World Judo Championships

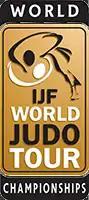

The World Judo Championships are the highest level of international judo competition, next to the quadrennial judo events at the Summer Olympic Games. The world championships are held by the International Judo Federation annually, except the calendar years of the Summer Olympics. Qualified judoka compete in their respective categories as representatives of their home countries. Team fixtures have also been held since 1994. The men's championships first took place in 1956, though the format and periodicity of the competition have changed over time. The last edition of the World Judo Championships (2025) was held in Budapest, Hungary.